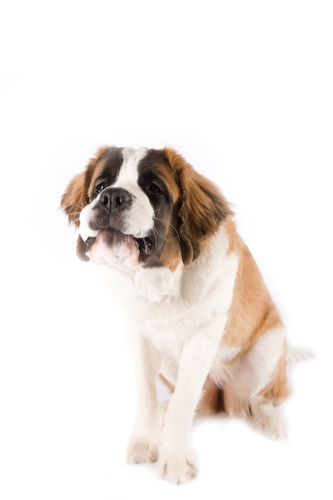
Animal: dog
Breed: saint_bernard